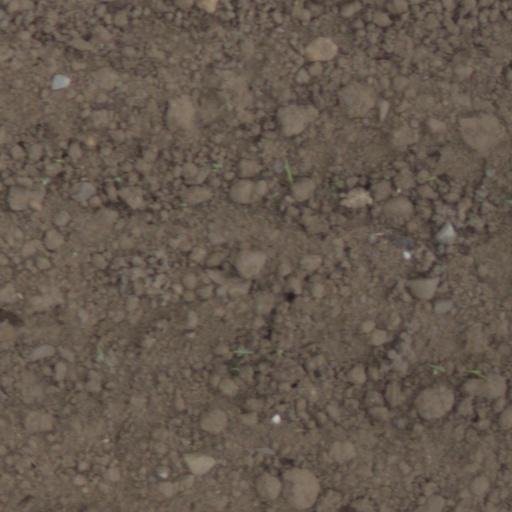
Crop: wheat